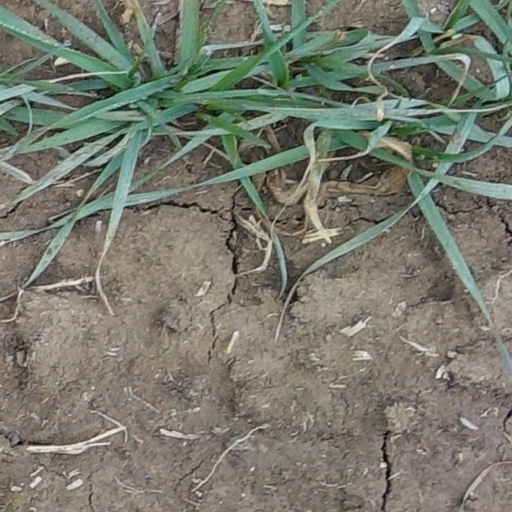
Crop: wheat